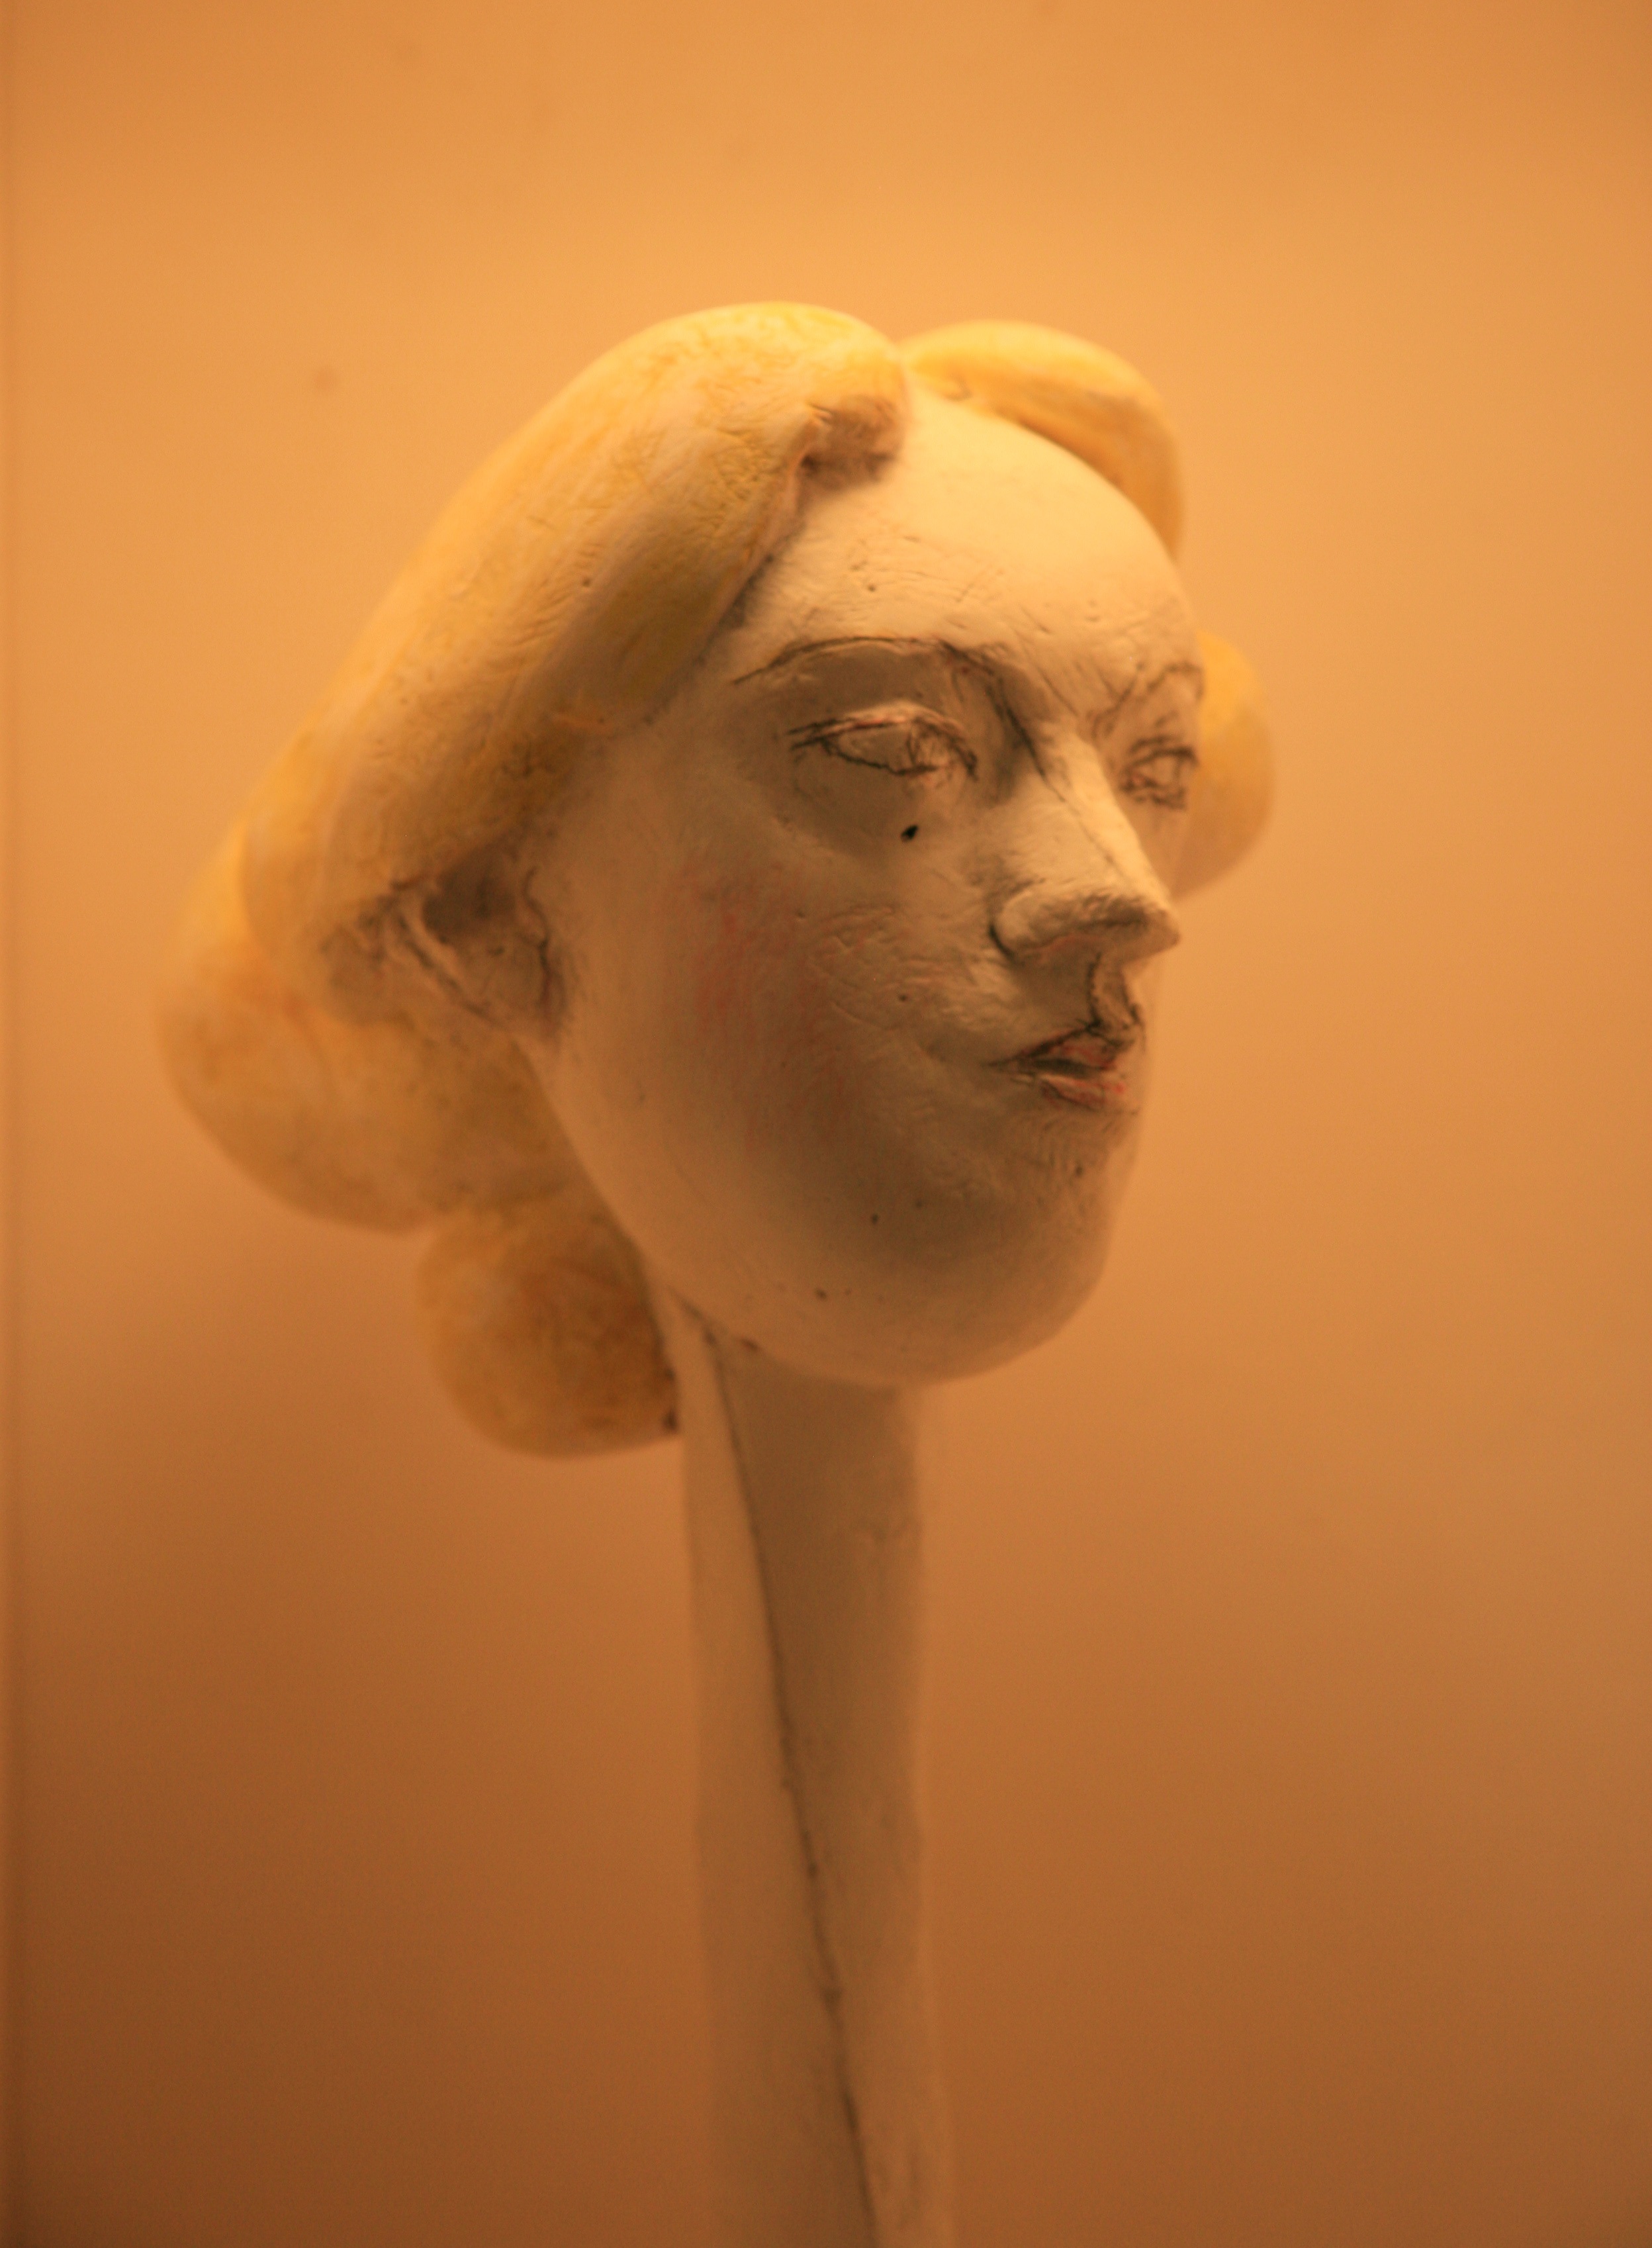
white, monument, female, statue, museum, close up, sculpture, art, head, gallery